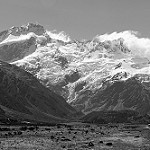
Label: B & W